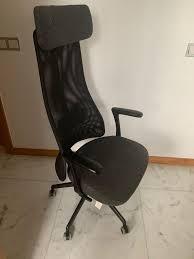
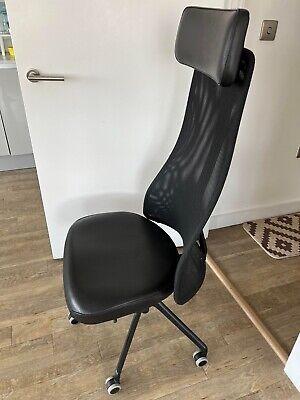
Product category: items_chair
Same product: yes